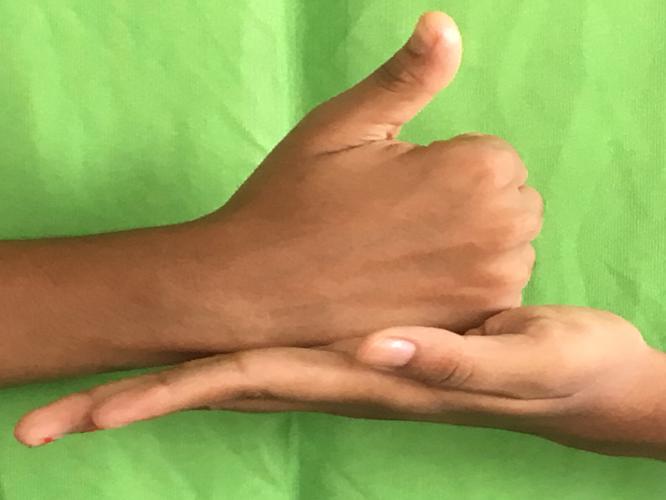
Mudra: Shivalinga
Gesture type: double_hand